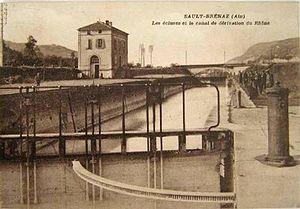
L'écluse de Sault-Brenaz (Ain) du canal de Jonage, au début du XXe siècle.
Porcieu-Amblagnieu est une commune française située dans le département de l'Isère en région Auvergne-Rhône-Alpes.